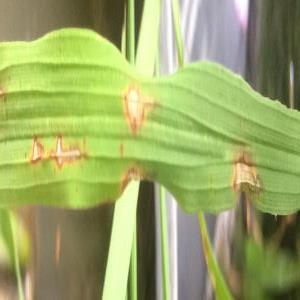
Disease: Blast